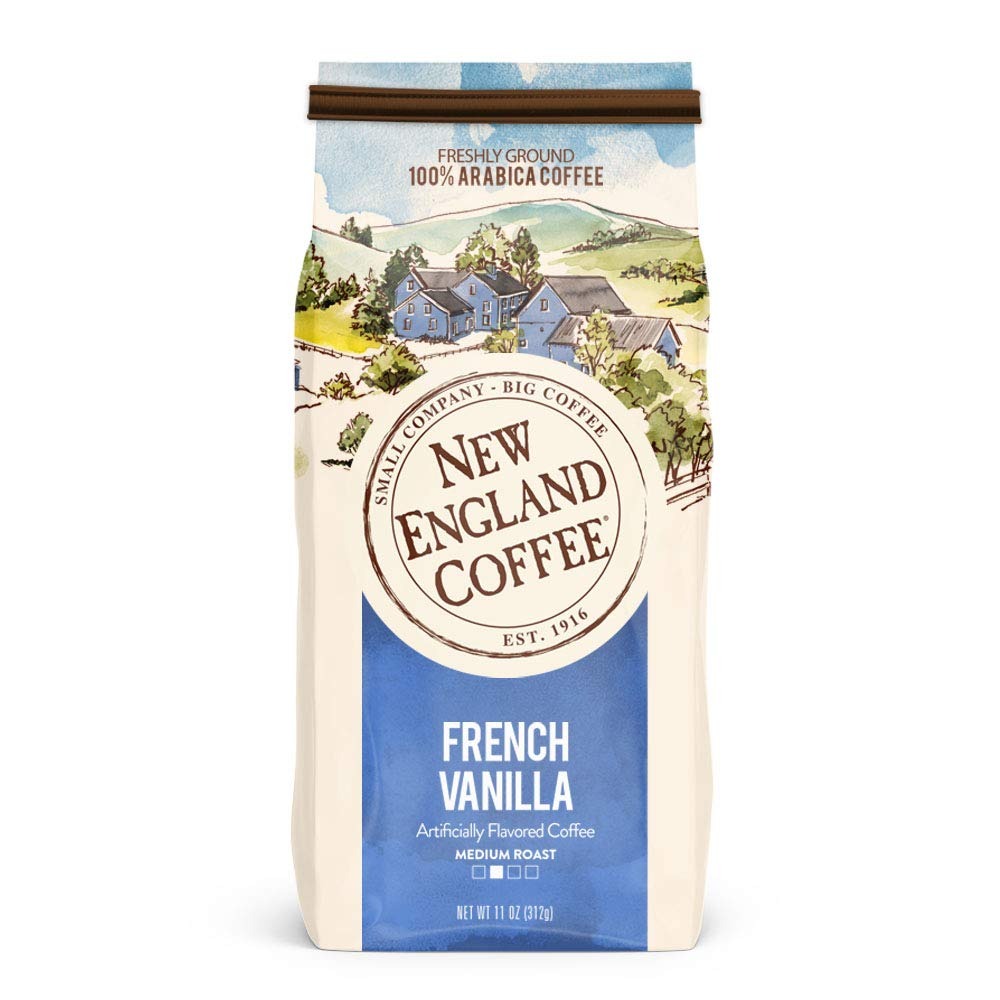
Item Name: New England Coffee French Vanilla Medium Roast Ground Coffee, 11oz Bag (Pack of 1)
Bullet Point 1: French Vanilla Coffee: Smooth and sweet French vanilla flavor combines with our signature blend of 100% Arabica coffee for our medium roast French Vanilla coffee.
Bullet Point 2: Ground Coffee: Made of 100% Arabica coffee. Gluten free and Certified Kosher ground coffee. Use only fresh water when brewing the coffee grounds for smooth taste and flavor
Bullet Point 3: Small Batch Roast: Sourced from the finest coffee growing regions, our premium coffees are always 100% Arabica coffee beans, which are small-batch roasted for consistently balanced flavor every time
Bullet Point 4: Family Tradition: For more than 100 years, New England Coffee has roasted our premium coffee the same time tested way right in New England. So you can count on deliciously consistent flavor cup after cup, sip after sip
Bullet Point 5: Sustainability: With the changing climate in mind, our Sustainable Cup Project is designed to plant a better tomorrow. Results provide social, economic and environmental enhancements for farmers and their communities
Value: 11.0
Unit: Ounce

Price: 7.34